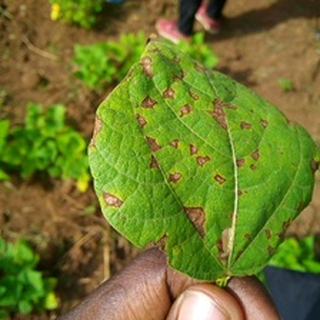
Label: bean_angular_leaf_spot